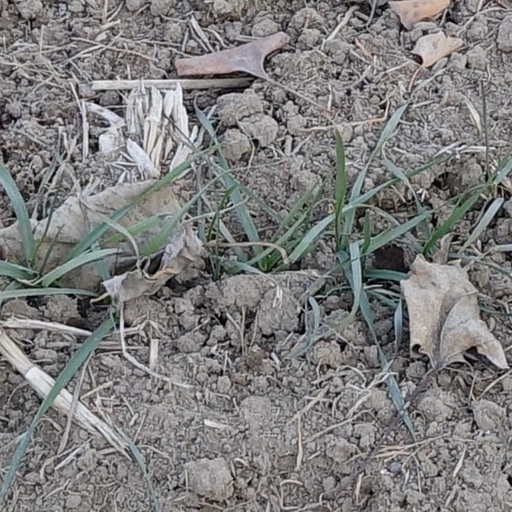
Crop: wheat